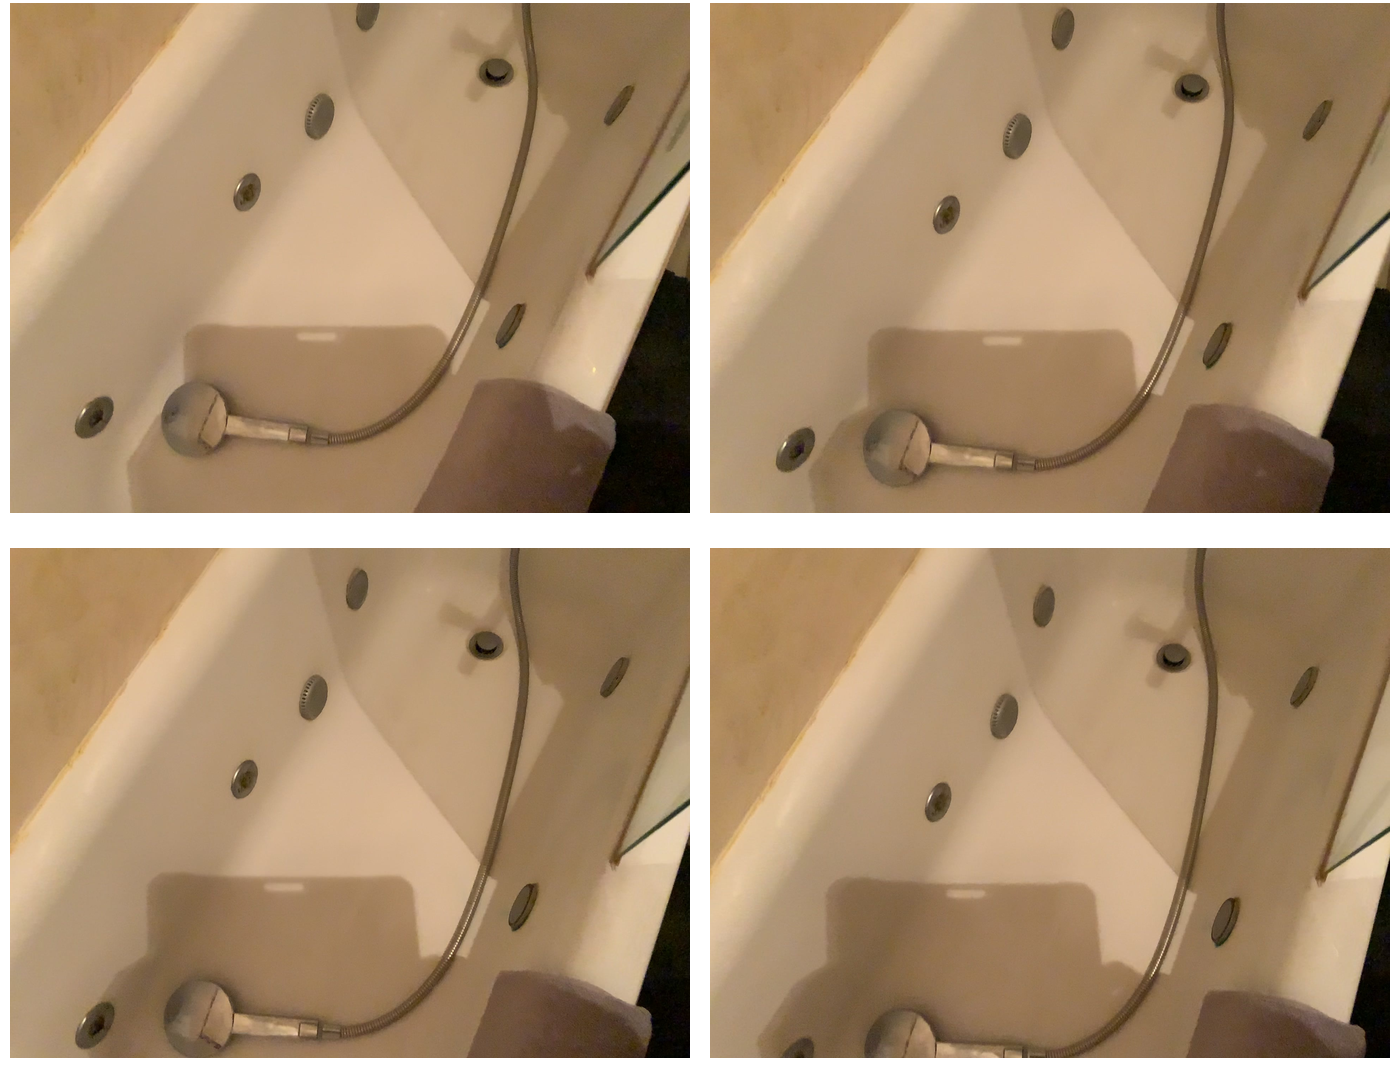Task instruction: Fill the bathtub.
Answer: {"task_instruction": "Fill the bathtub.", "nodes": ["bathtub", "faucet / handle", "button"], "edges": [{"functional_relationship": "control", "object1": "faucet / handle", "object2": "bathtub", "spatial_relations": ["lower_than", "left_of"], "is_touching": true}, {"functional_relationship": "control", "object1": "button", "object2": "bathtub", "spatial_relations": ["lower_than", "right_of"], "is_touching": true}], "action_type": "open", "function_type": "water_flow_control"}